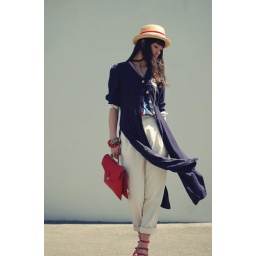
sailor girl in white pants